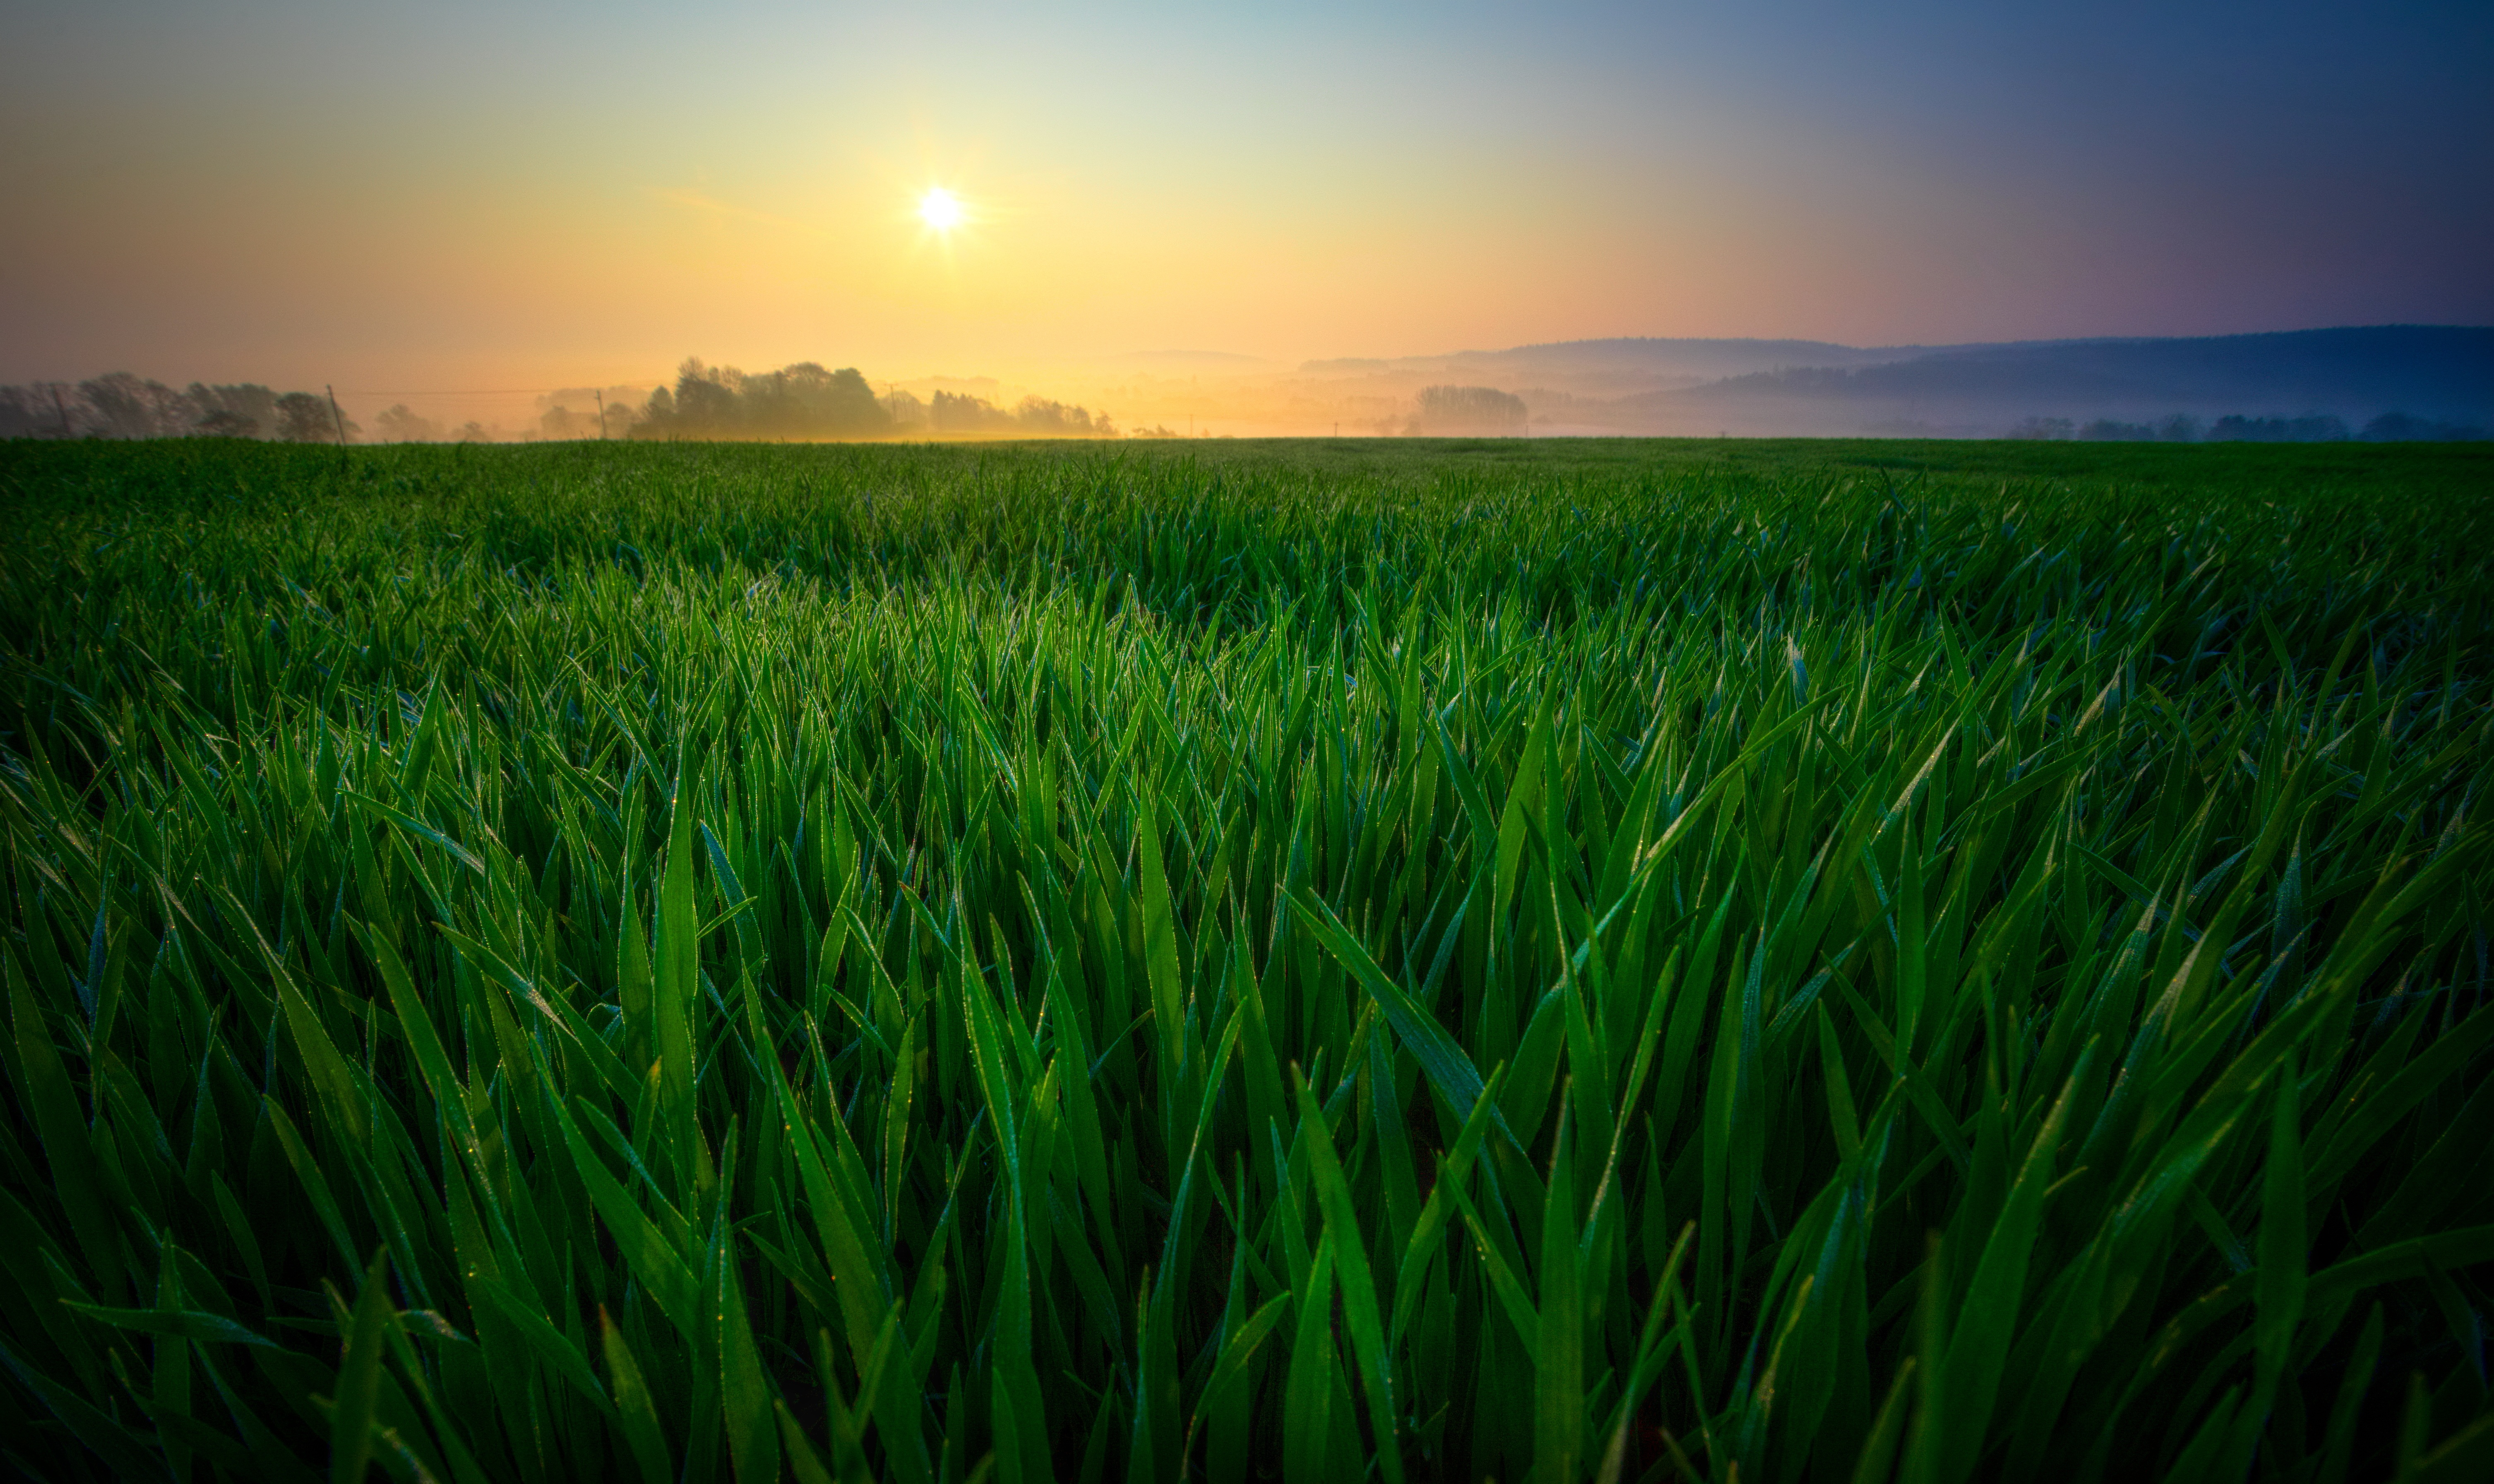
landscape, nature, grass, plant, sun, fog, sunrise, field, lawn, meadow, prairie, sunlight, morning, flower, dawn, food, green, crop, pasture, soil, rest, agriculture, lighting, plain, skies, grassland, germany, habitat, mood, morning hour, morning sun, paddy field, flowering plant, natural environment, grass family